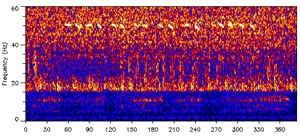
52 hertz est le nom donné à une baleine unique en son genre dont la fréquence du chant est de 52 hertz. Aussi surnommée « la baleine la plus seule au monde ». Détectée pour la première fois dans l'océan Pacifique nord en 1989, cette baleine semble être l'unique représentante de son espèce, son chant ne correspondant pas à la fréquence usuelle des chants des baleines, et ses déplacements ne suivant pas les voies migratoires du reste de l'espèce des baleines bleues. La baleine a été suivie pendant 12 ans, de 1992 à 2004, par une équipe de scientifiques du Woods Hole Oceanographic Institution, menée par William Watkins, puis Mary Ann Daher.